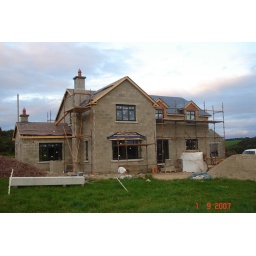
Progress, roof on windows in waiting for the plasterer 1st Sept 2007